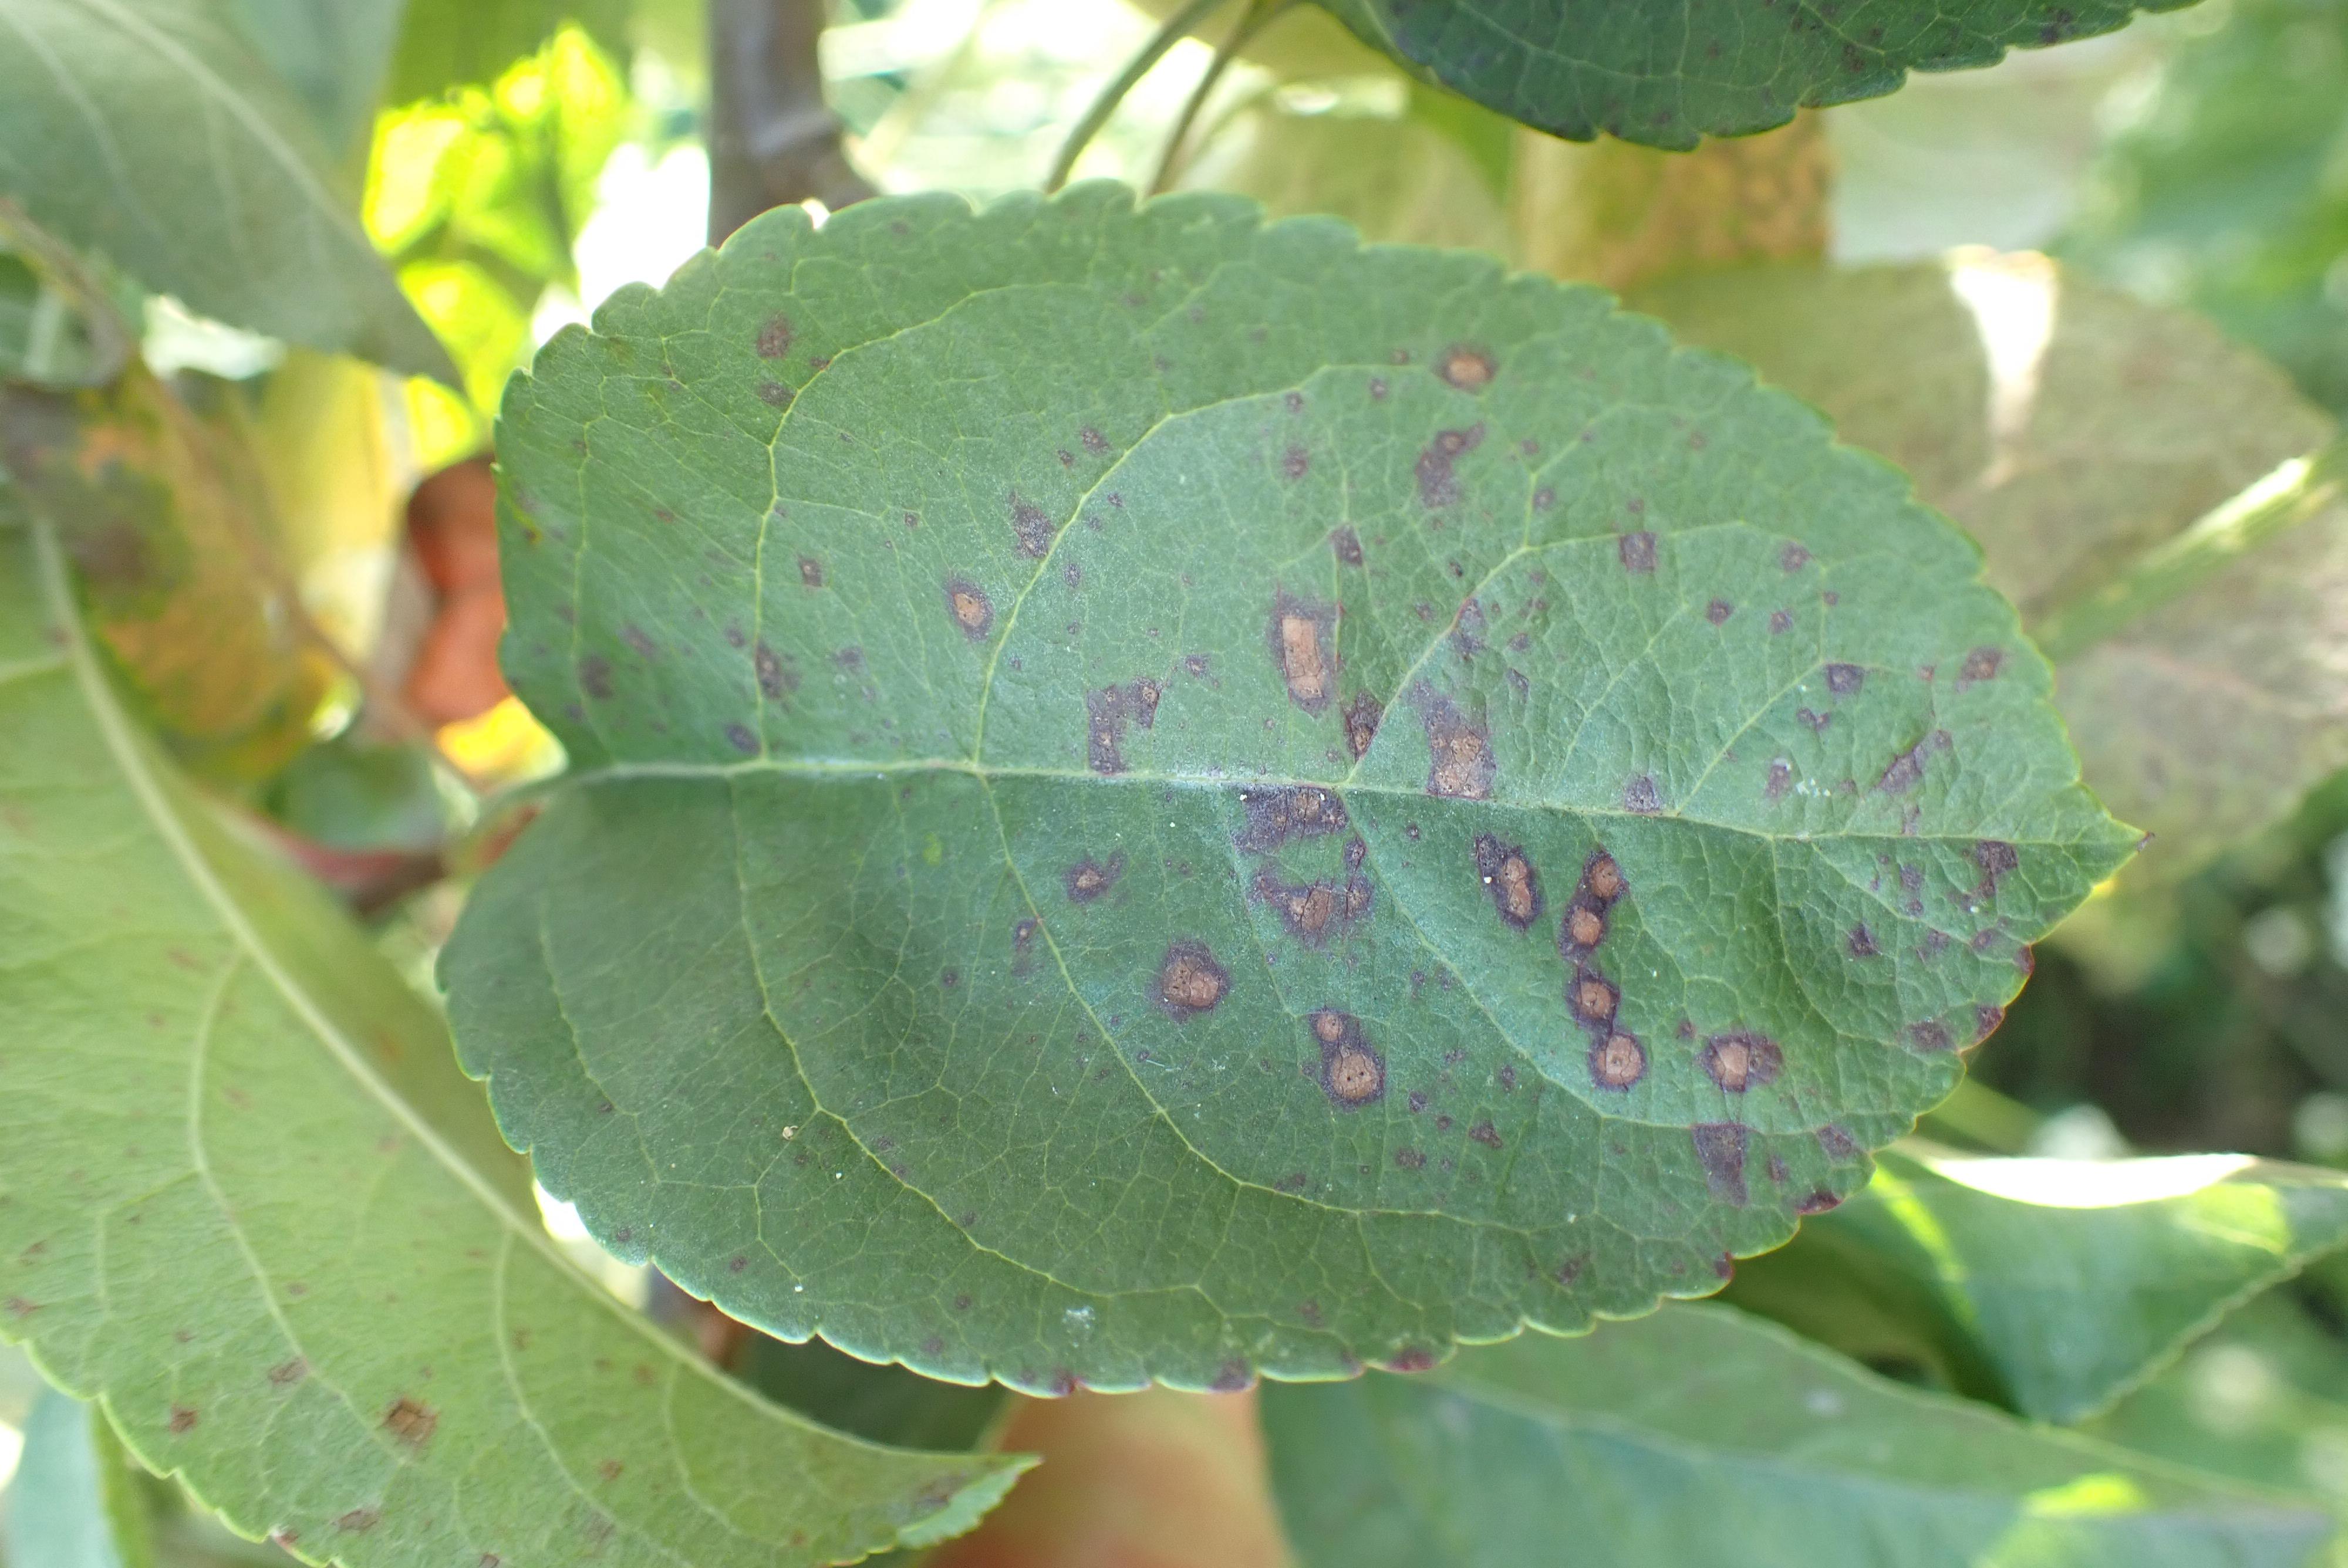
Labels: complex